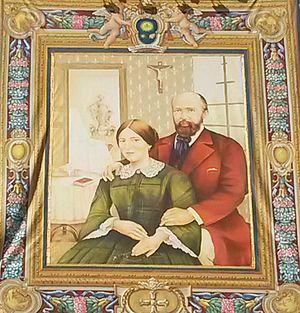
Cette page dresse la liste des personnes canonisées par le pape François.